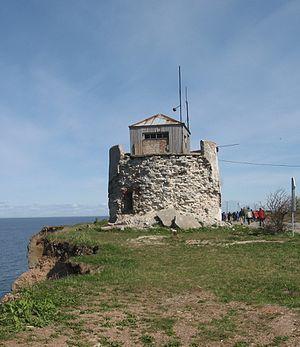
Le phare de Pakri est un phare situé sur la péninsule de Pakri à l'ouest de Tallinn dans le Comté de Harju, en Estonie, dans le golfe de Finlande.